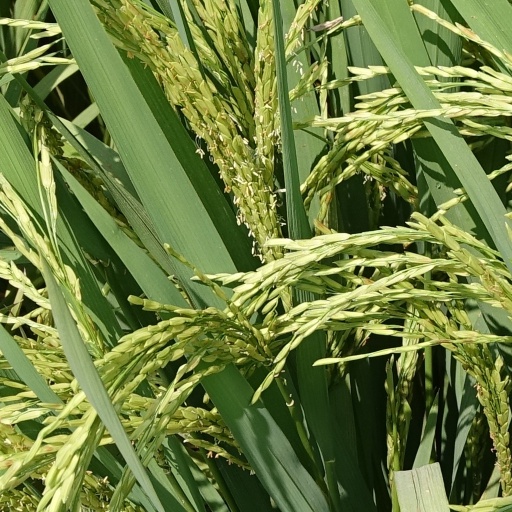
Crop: rice